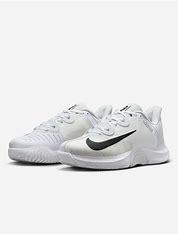
Brand: Nike
Model: Court Air Zoom GP Turbo